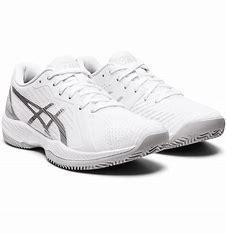
Brand: Asics
Model: 100